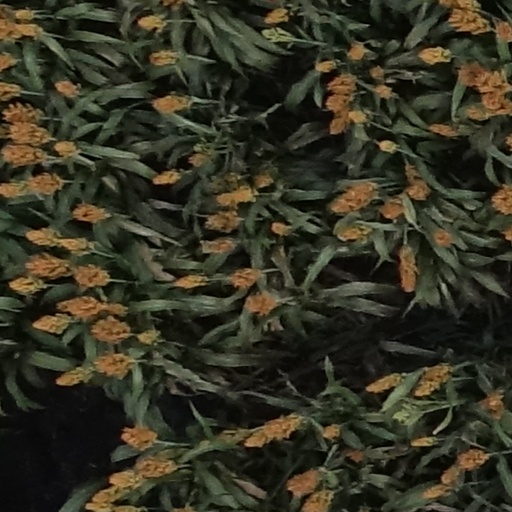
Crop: sorghum